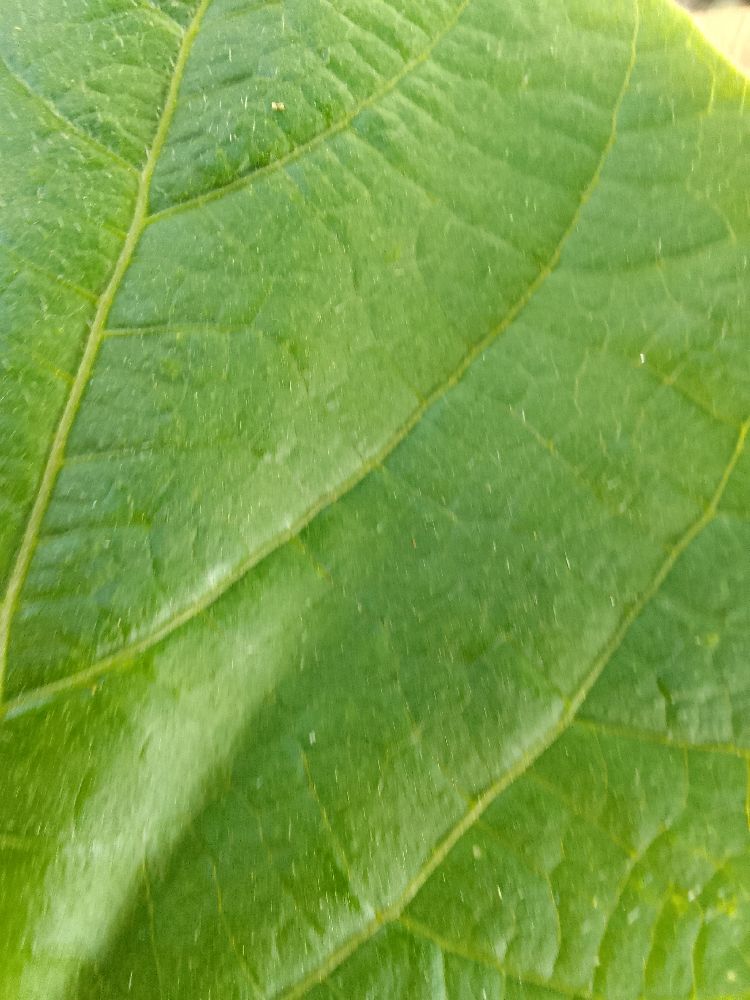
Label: healthy